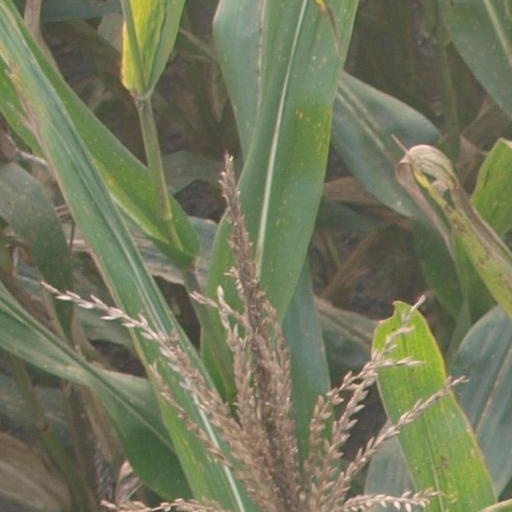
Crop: maize; corn